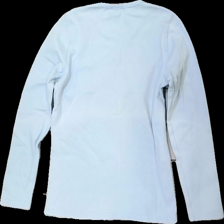
View: back
Type: Top
Category: Ladies
Brand: Lindex
Colors: Blue
Material: 100% cotton
Cut: Regular
Size: M
Season: All
Damage location: bottom right
Damage 2 location: middle center
Price range: 50-100
Recommended usage: Reuse
Description: blå långärmad tröja